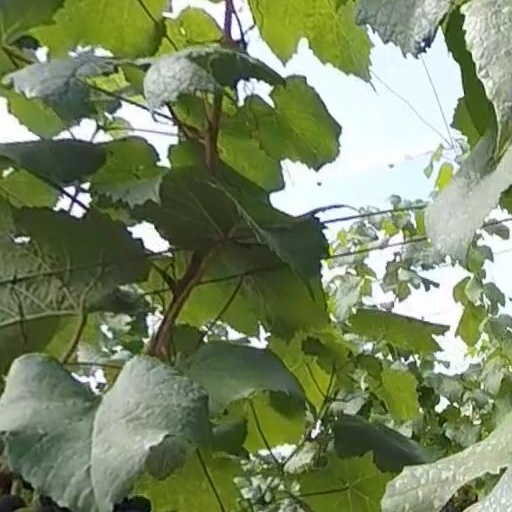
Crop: grape